Carrier-based aircraft

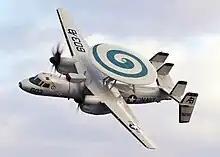
The E-2 Hawkeye is one of the larger air frames on a carrier

CATOBAR is a system used for the launch and recovery of aircraft from the deck of an aircraft carrier. Under this technique, aircraft are launched using a catapult-assisted take-off and landing on the ship using arresting wires. Although this system is more costly than alternative methods, it provides greater flexibility in carrier operations, since it allows the aircraft to operate with higher payloads. Ships with CATOBAR currently include the U.S. , the U.S. "Gerald R. Ford"-class, and France's .